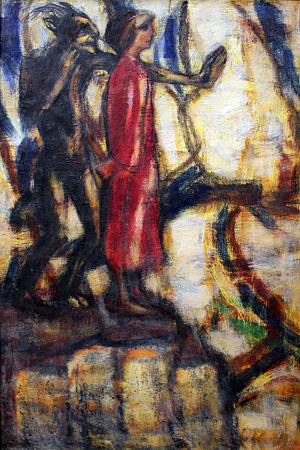
Christian Rohlfs, né le 22 décembre 1849 à Groß Niendorf et mort le 8 janvier 1938 à Hagen, est un peintre allemand. Il est un des principaux représentants de l’expressionnisme dans son pays.